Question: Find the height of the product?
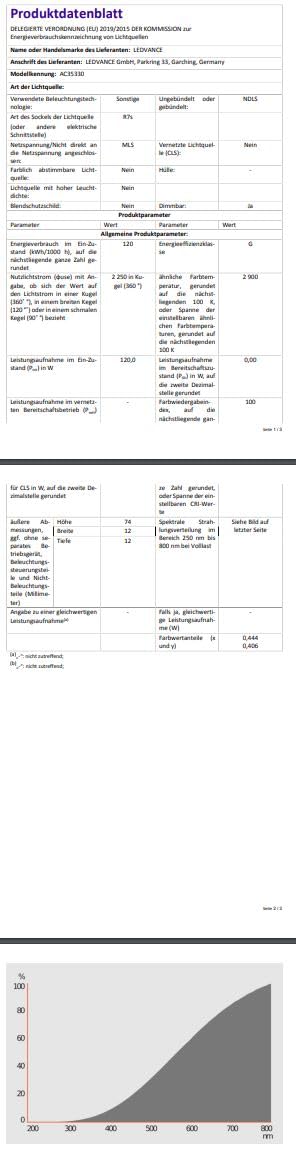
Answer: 250.0 millimetre